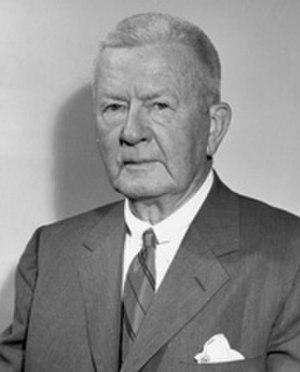
Depuis l'indépendance des États-Unis, l'État de Pennsylvanie élit deux sénateurs, membres du Sénat fédéral.